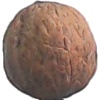
Label: Walnut 1